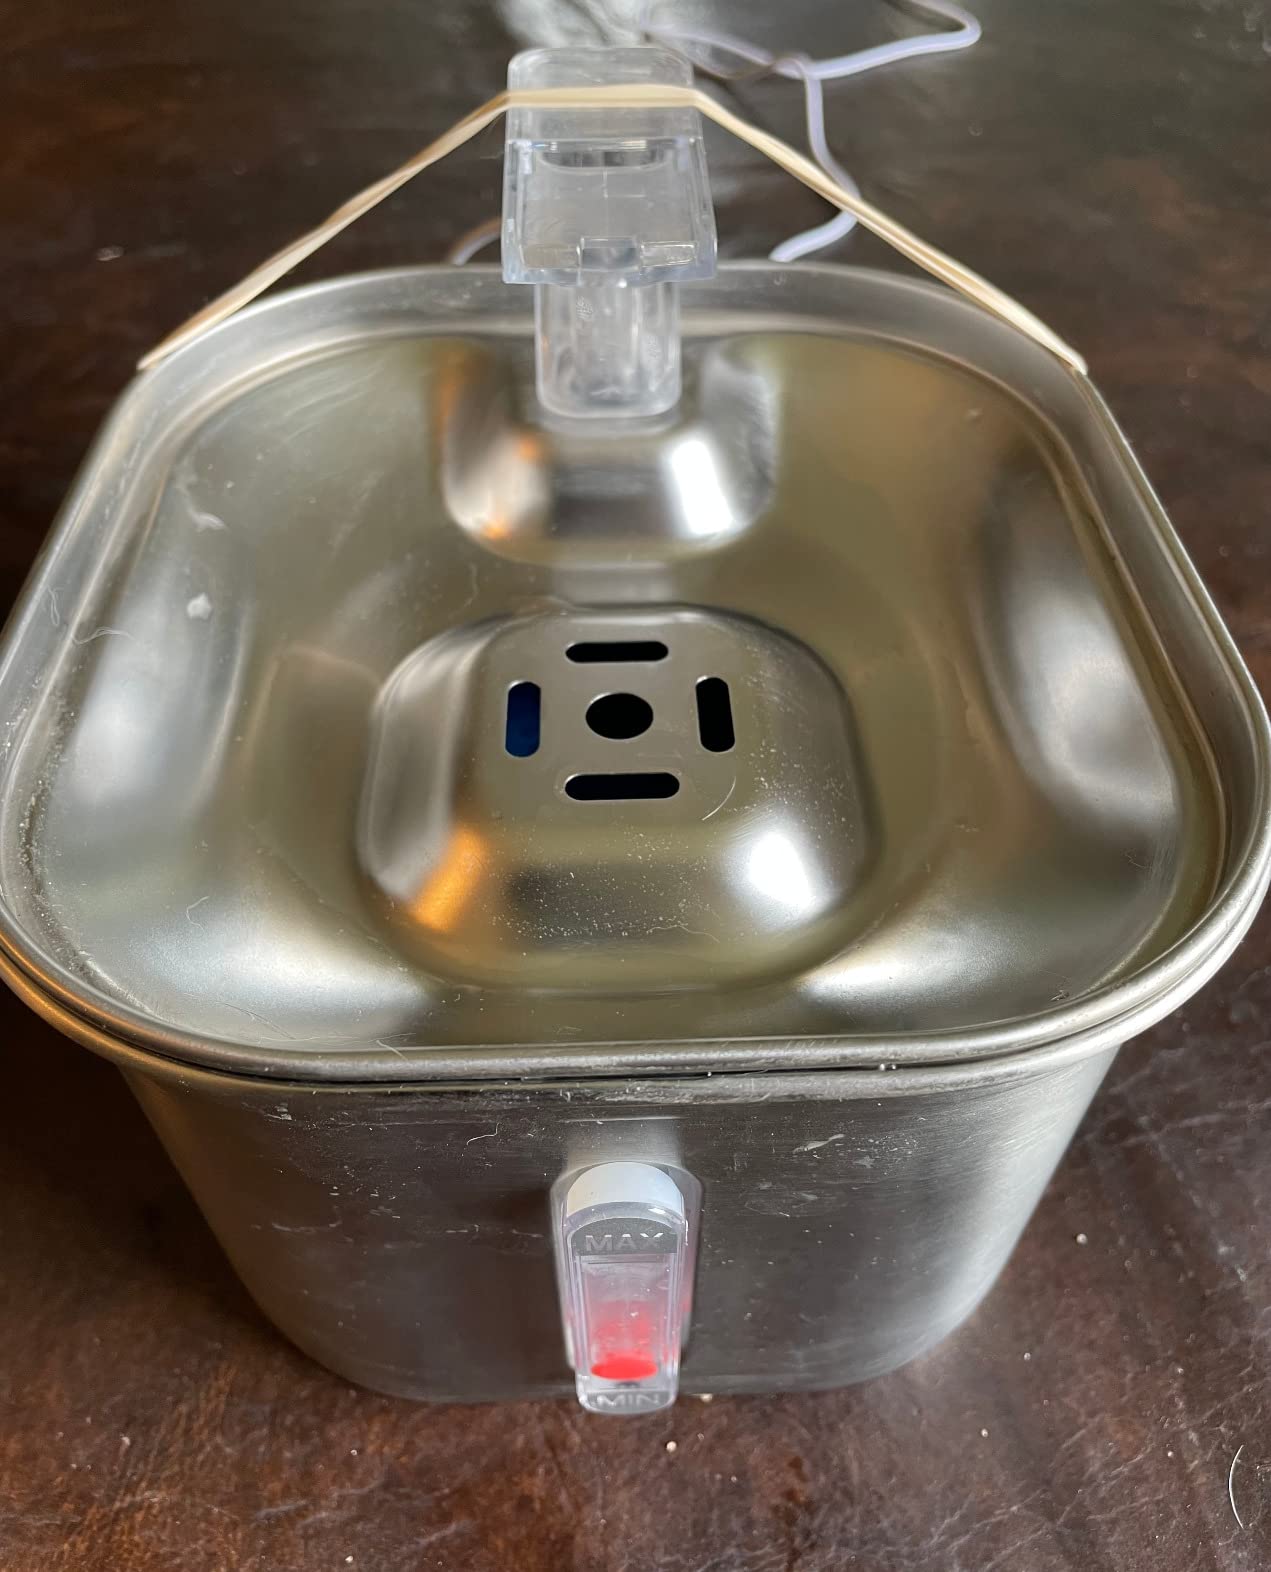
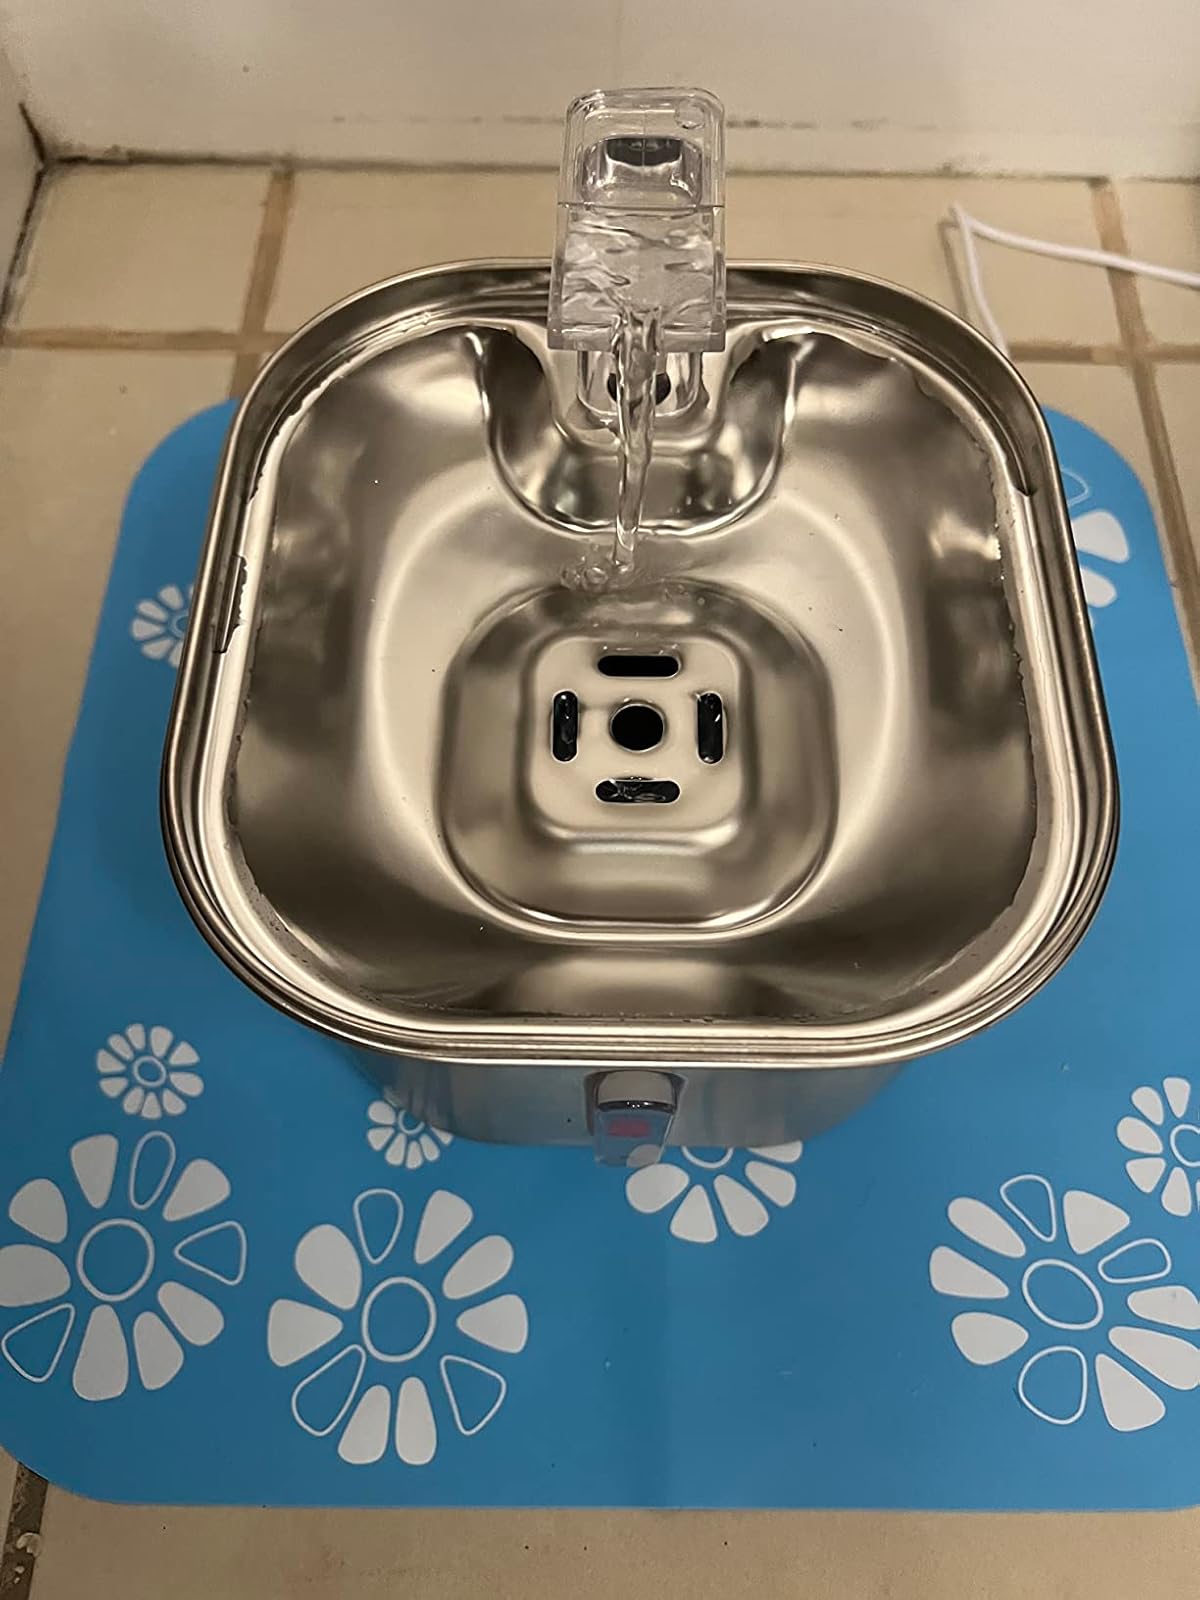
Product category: items_bowl
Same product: yes